Clara Paget

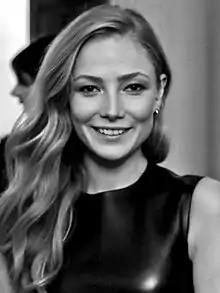
Paget at Vogue London Fashion Week reception at Winfield House, September 2014

Lady Clara Elizabeth Iris Paget (born 12 September 1988) is an English actress and model known for her roles in films "" and "Fast & Furious 6", and her role as Anne Bonny in the television series "Black Sails".